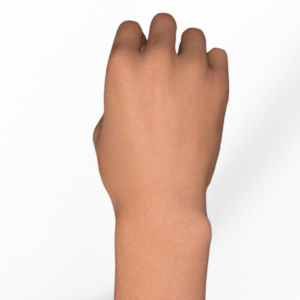
Label: rock